Copenhagen–Fredericia/Taulov Line

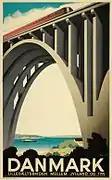
Poster from the inauguration of the Little Belt Bridge in 1935 by Sven Henriksen.

The first section of the railway line, the railway line from Copenhagen to Roskilde, opened in 1847 as the first railway line in the Kingdom of Denmark. It was built for the privately owned Det Sjællandske Jernbaneselskab by British engineering company William Radford. The railway line was ceremonially opened on 26 June 1847, and the following day the railway opened to regular traffic with three trains daily in each direction. The Copenhagen–Roskilde railway line was prolonged from Roskilde to the port city of Korsør by the Great Belt in 1856.